Edgar J. Kaufmann

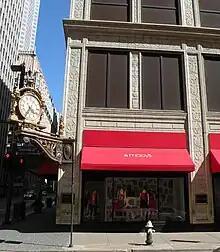
Kaufmann's department store in downtown Pittsburgh, designed by Charles Bickel in 1898, with an addition done by Janssen & Abbott in 1913

In 1926, Kaufmann commissioned American artist Boardman Robinson to create a series of nine murals for his flagship department store in Pittsburgh on the history of trade. In 1929, Kaufmann started to modernize the interiors of the Pittsburgh department store. For the interior design of the ground floor he commissioned Benno Janssen who created an American version of French Art Deco style. In 1935 the architect Frank Lloyd Wright designed the executive offices on the top floor. The carpet and textiles for the office were designed by Loja Saarinen. The "Kaufmann Office" is now installed at the Victoria and Albert Museum in London, England.